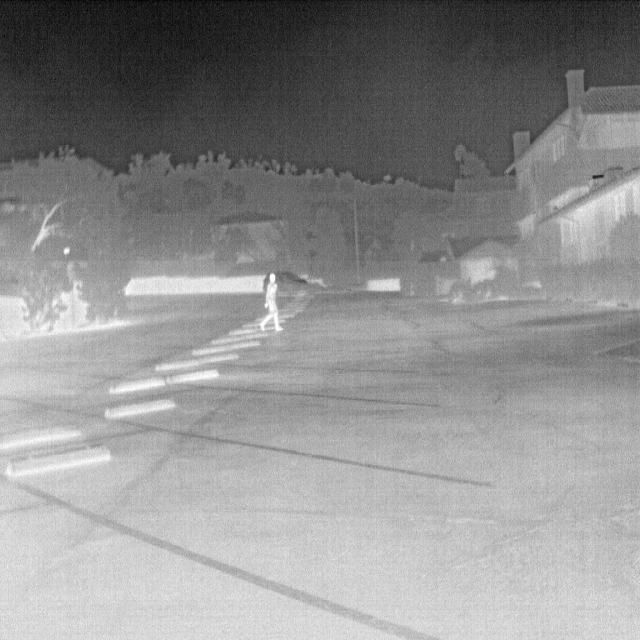
Detected objects:
label: person